Rainbow Islands: The Story of Bubble Bobble 2

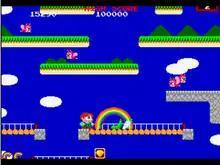
The second stage (arcade version)

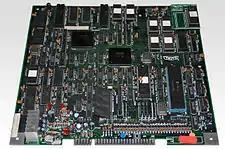
Arcade PCB (Taito B22)

Following the events of "Bubble Bobble", Bubby and Bobby set out to defeat the "Dark Shadow" and rescue the Rainbow Islands. The Dark Shadow is the entity responsible for the events in "Bubble Bobble". The game is set on a chain of ten islands, each one with a different theme. Each island provides four rounds of game-play, and once these are complete the player moves to the next island in the chain. In each round the player must get to the top before the sea level rises and kills them. The islands get progressively more difficult, with enemies moving much faster on the later ones. These are depicted on a map screen before the start of each island.